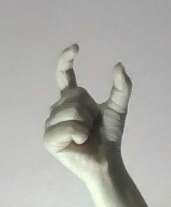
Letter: nun